Louis Chiron

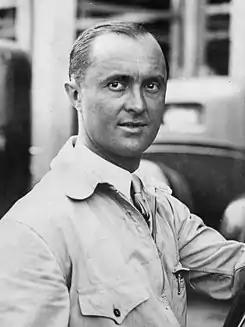
Chiron in 1931

Louis Alexandre Chiron (3 August 1899 – 22 June 1979) was a Monégasque racing driver who competed in rallies, sports car races, and Grands Prix.